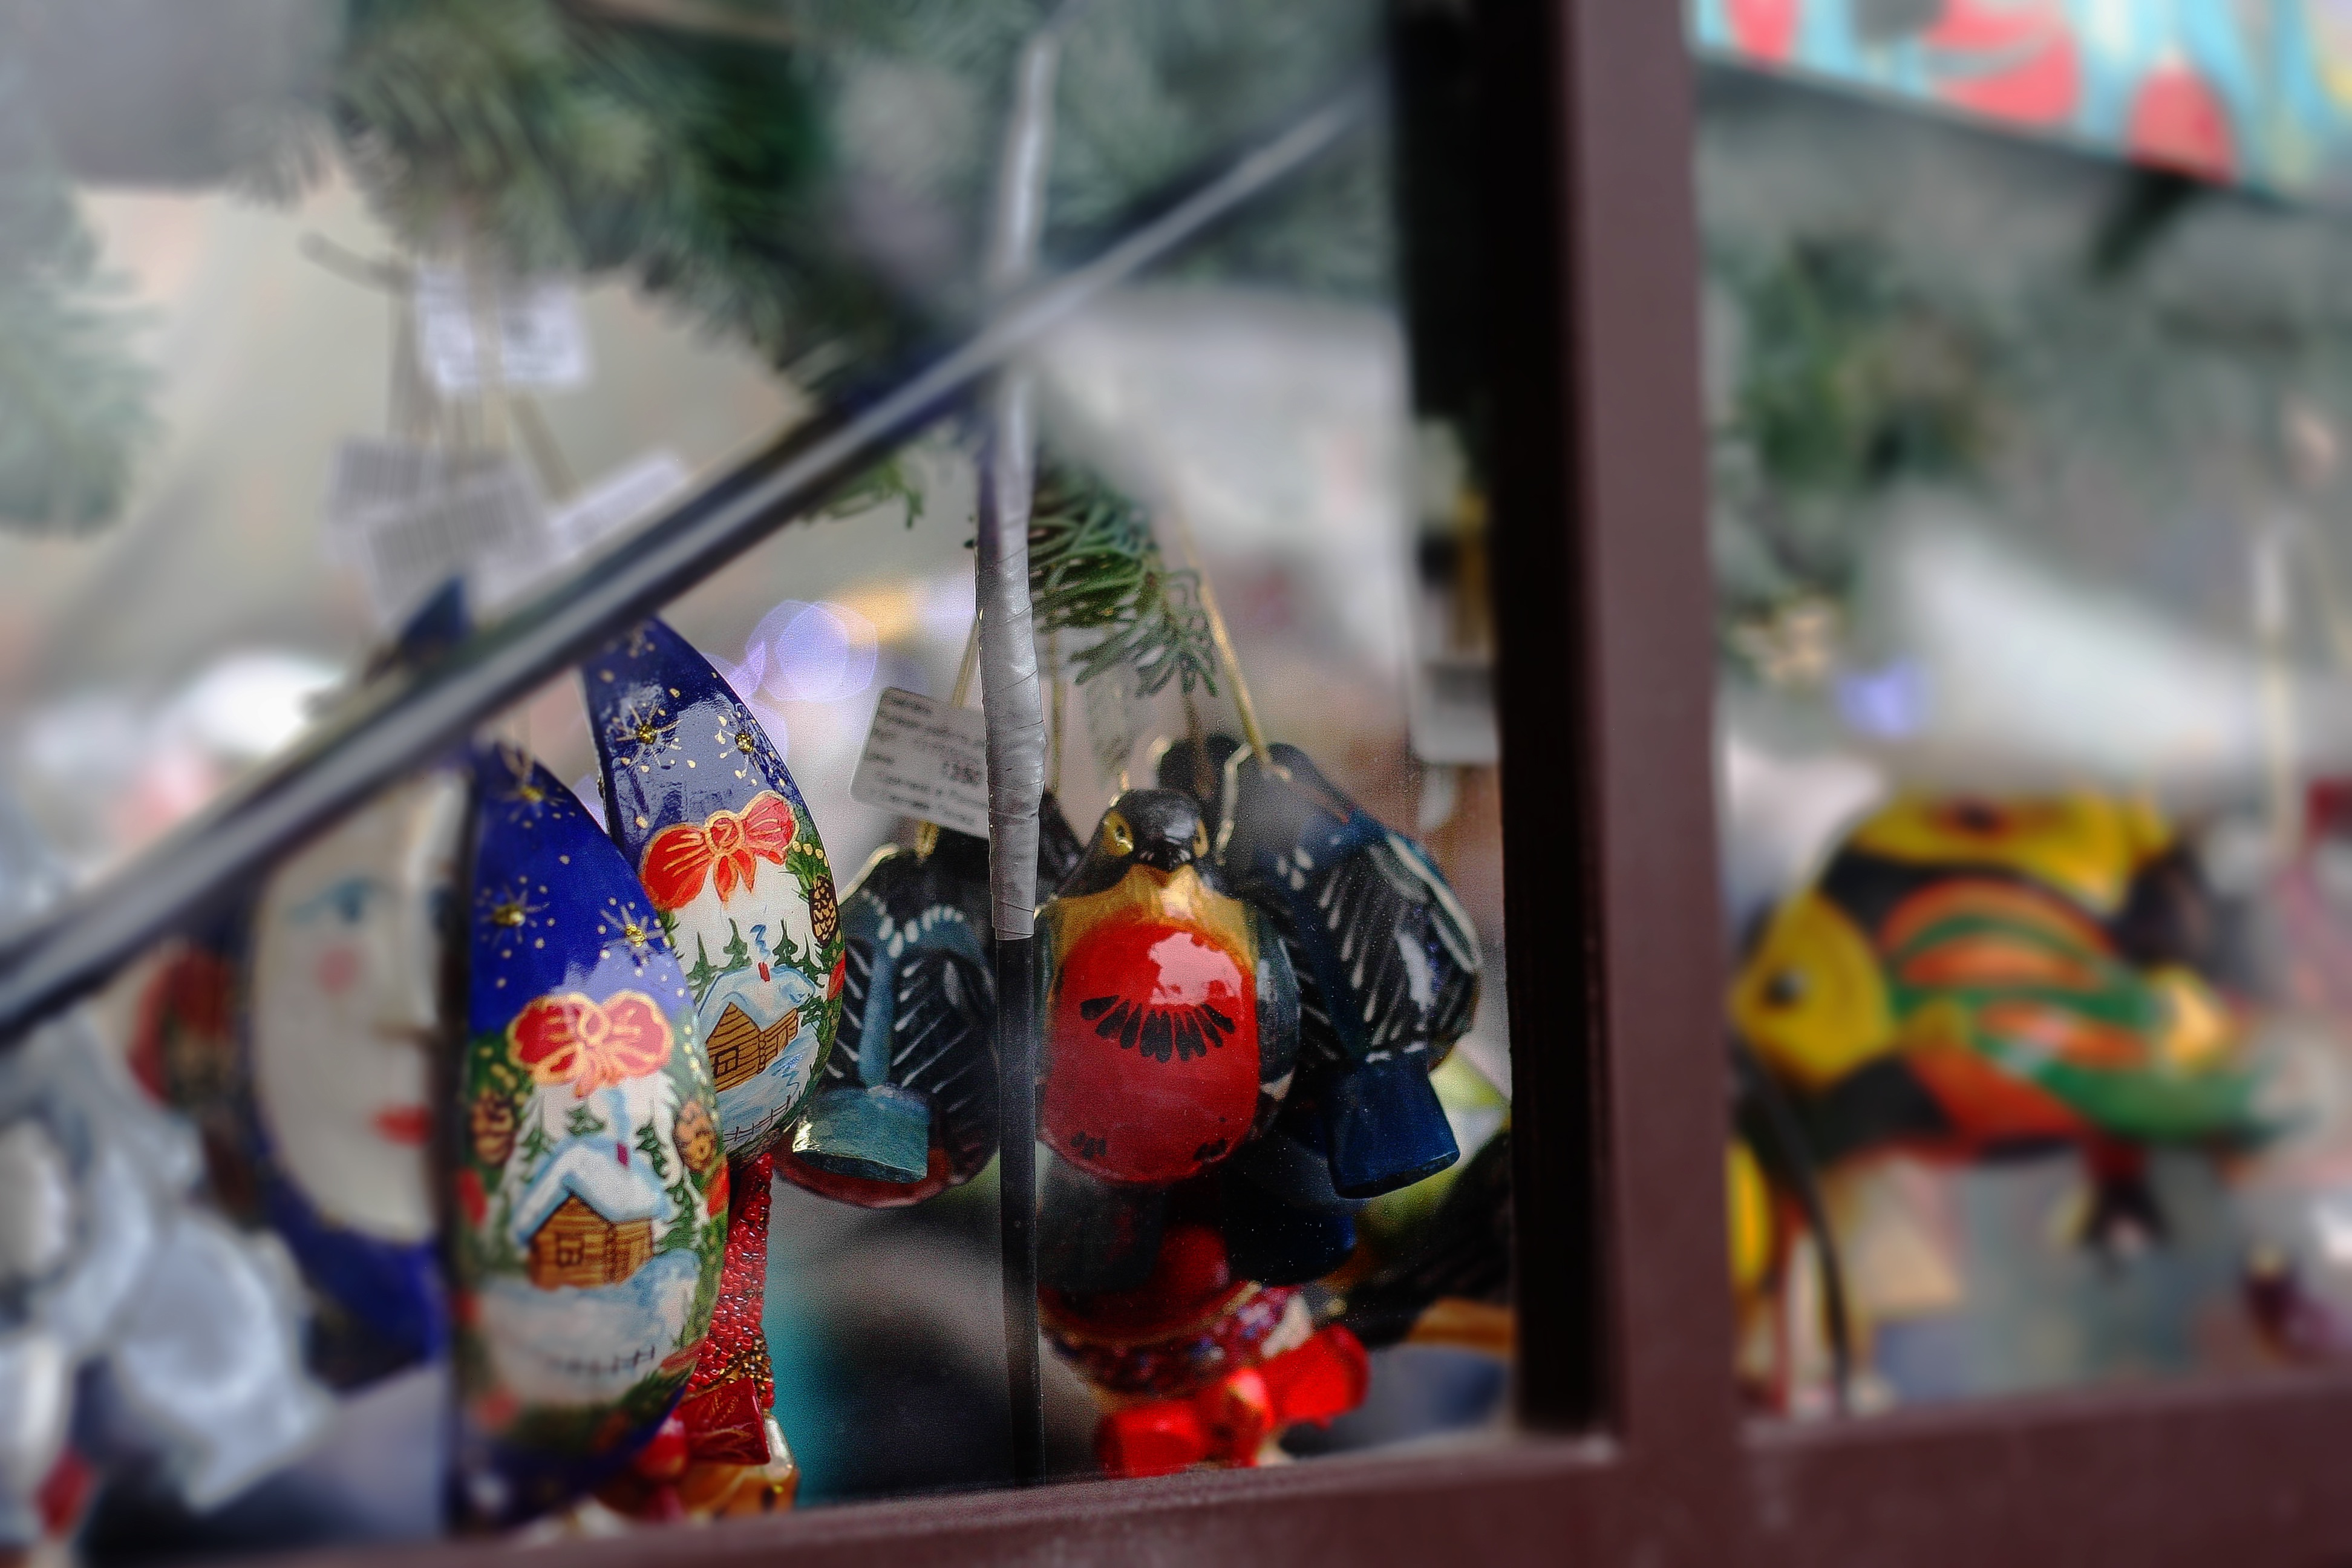
glass, color, toy, festival